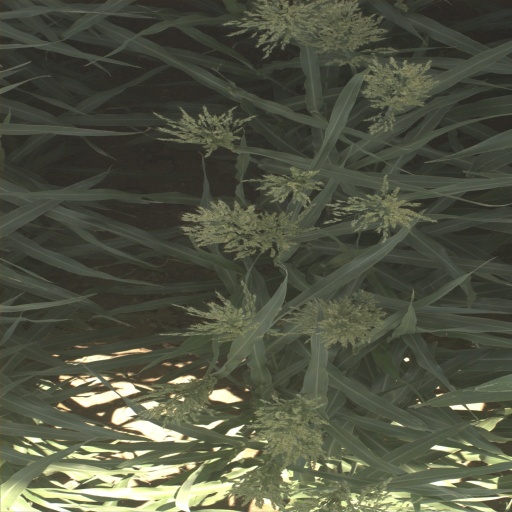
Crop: sorghum